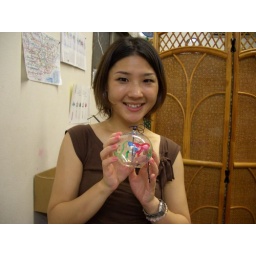
Fu-rin(WInd Bell) Factory in Okachi-machiI darw under the water with fish for Stacey's mom